Gilbert R. Spalding

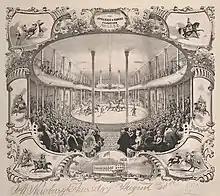
The interior of "The Floating Palace" showing a circus act in progress (1854)

"The Floating Palace" cost $42,000 to build and had 3,400 seats on two decks and was double the size of the St. James Theatre in New Orleans, at that time the city’s largest building and in which city the boat wintered for several years. The showboat's large amphitheatre had 1,000 seats on the main deck, 1,500 seats in the family circle and 900 segregated seats for its African-American audience. In addition to the 42-foot circus ring area, "The Floating Palace" also contained a museum with "100,000 curiosities of past